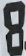
Number: 8